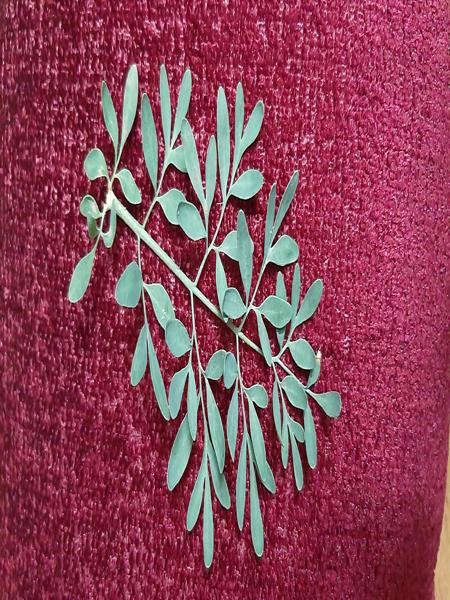
Plant: Common rue(naagdalli)